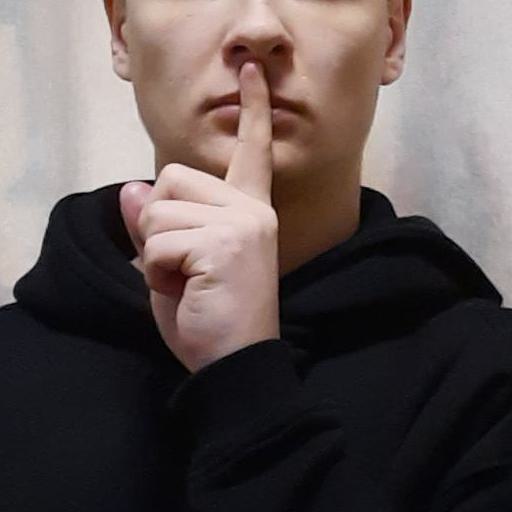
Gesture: mute